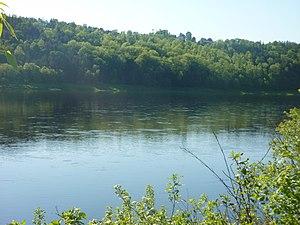
Fleuve Saint-Jean à Florenceville-Bristol au Nouveau-Brunswick
Florenceville-Bristol est une ville canadienne du comté de Carleton, à l'ouest du Nouveau-Brunswick. La municipalité résulte de la fusion des villages de Florenceville et de Bristol. Les premières élections eurent lieu le 12 mai 2008 et la fusion prit effet le 1ᵉʳ juillet. Le siège-social et une usine de l'entreprise McCain Foods sont installés à Florenceville-Bristol.